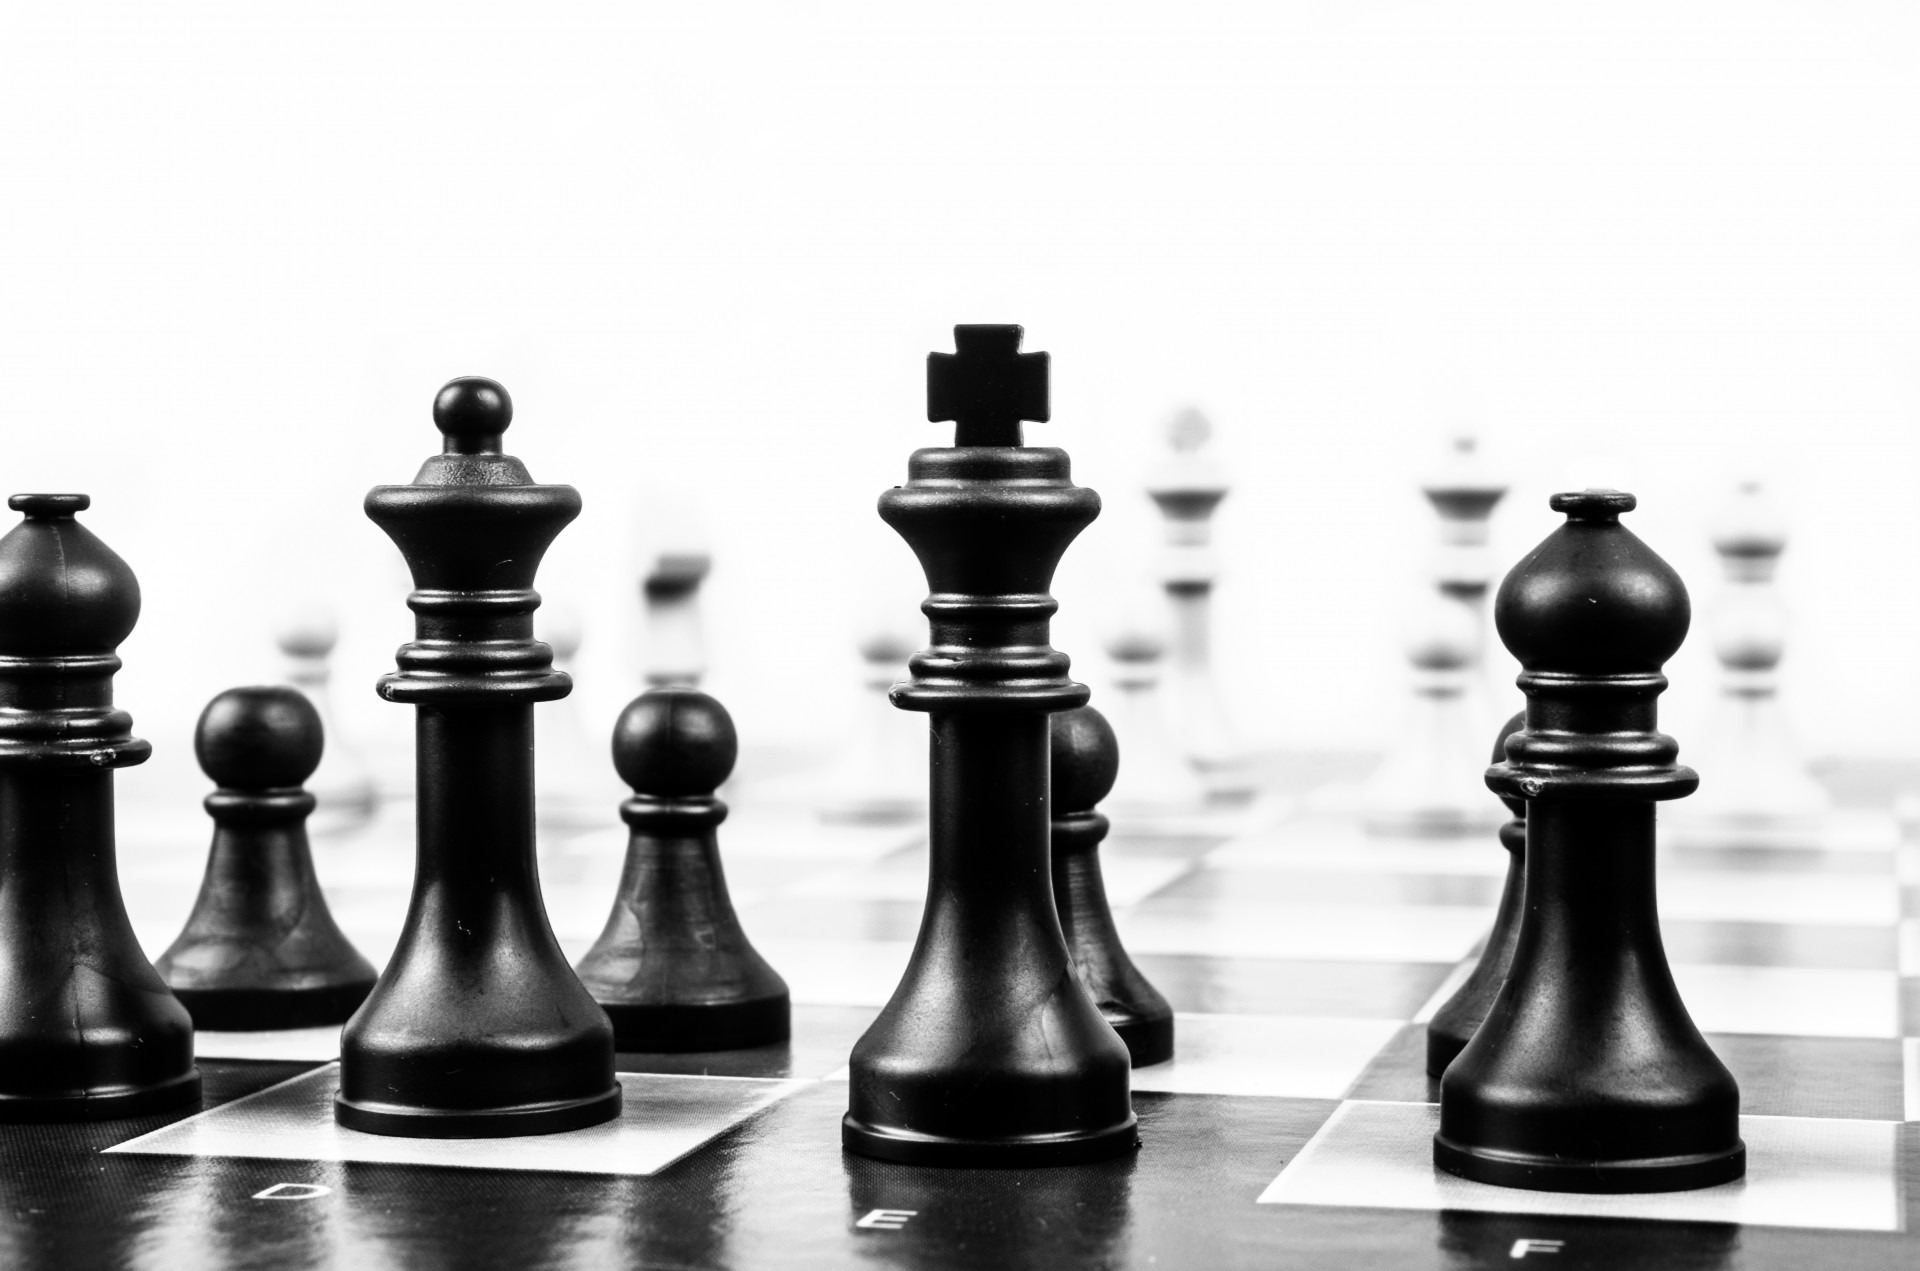
black and white, game, recreation, thinking, square, human, playing, board game, power, sports, chess, strategy, pawn, chessboard, games, leadership, strength, challenge, conflict, success, career, chess board, decisions, opponent, possibility, indoor games and sports, tabletop game, bowling pin